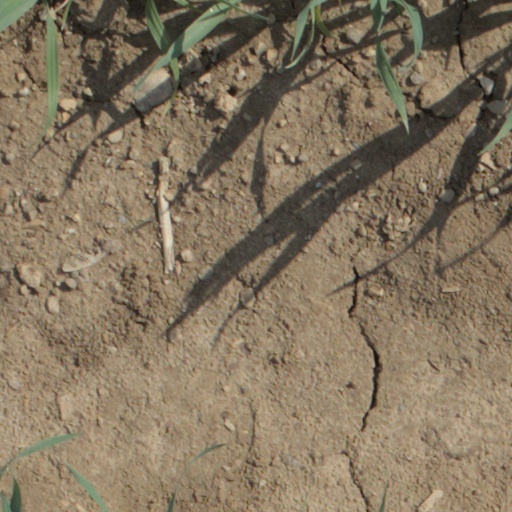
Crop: wheat